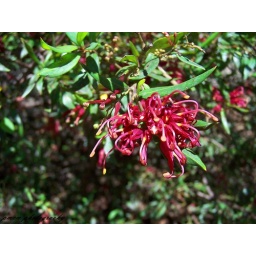
spotted this just walking in the bush